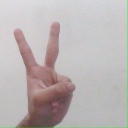
अक्षर: क